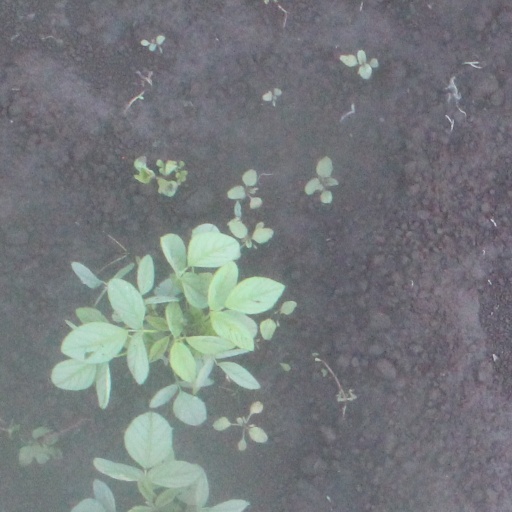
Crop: soybean